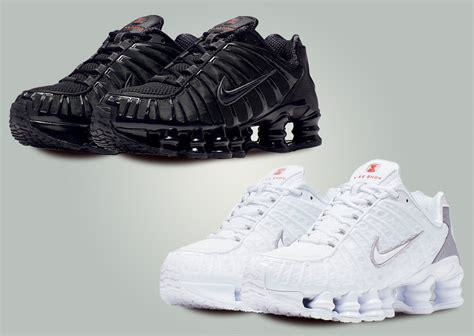
Brand: Nike
Model: Shox TL